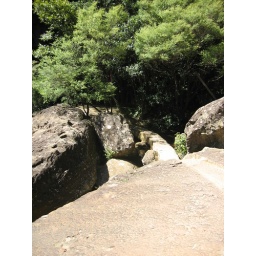
Pictures from my hike in the beautiful blue mountains Pictures from my hike in the beautiful blue mountains